The Lodge in the Wilderness

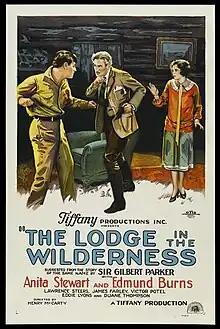
Film poster

The Lodge in the Wilderness is a 1926 American silent action film directed by Henry McCarty and starring Anita Stewart, Edmund Burns, and Larry Steers. It is a Northern film based on a 1909 short story of the same title by Canadian writer Gilbert Parker.